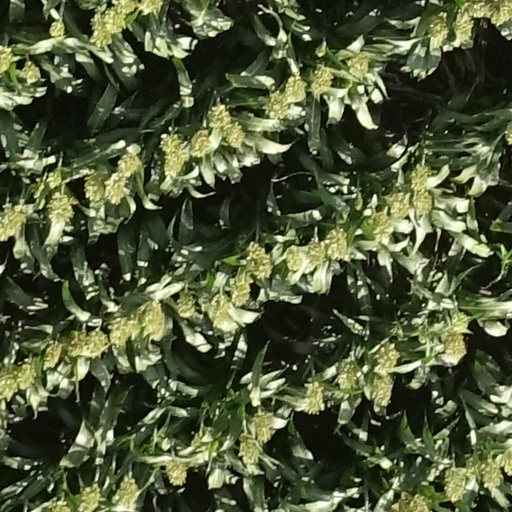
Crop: sorghum